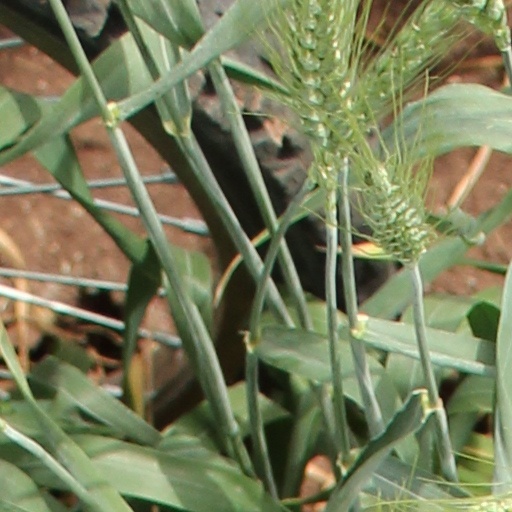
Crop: wheat